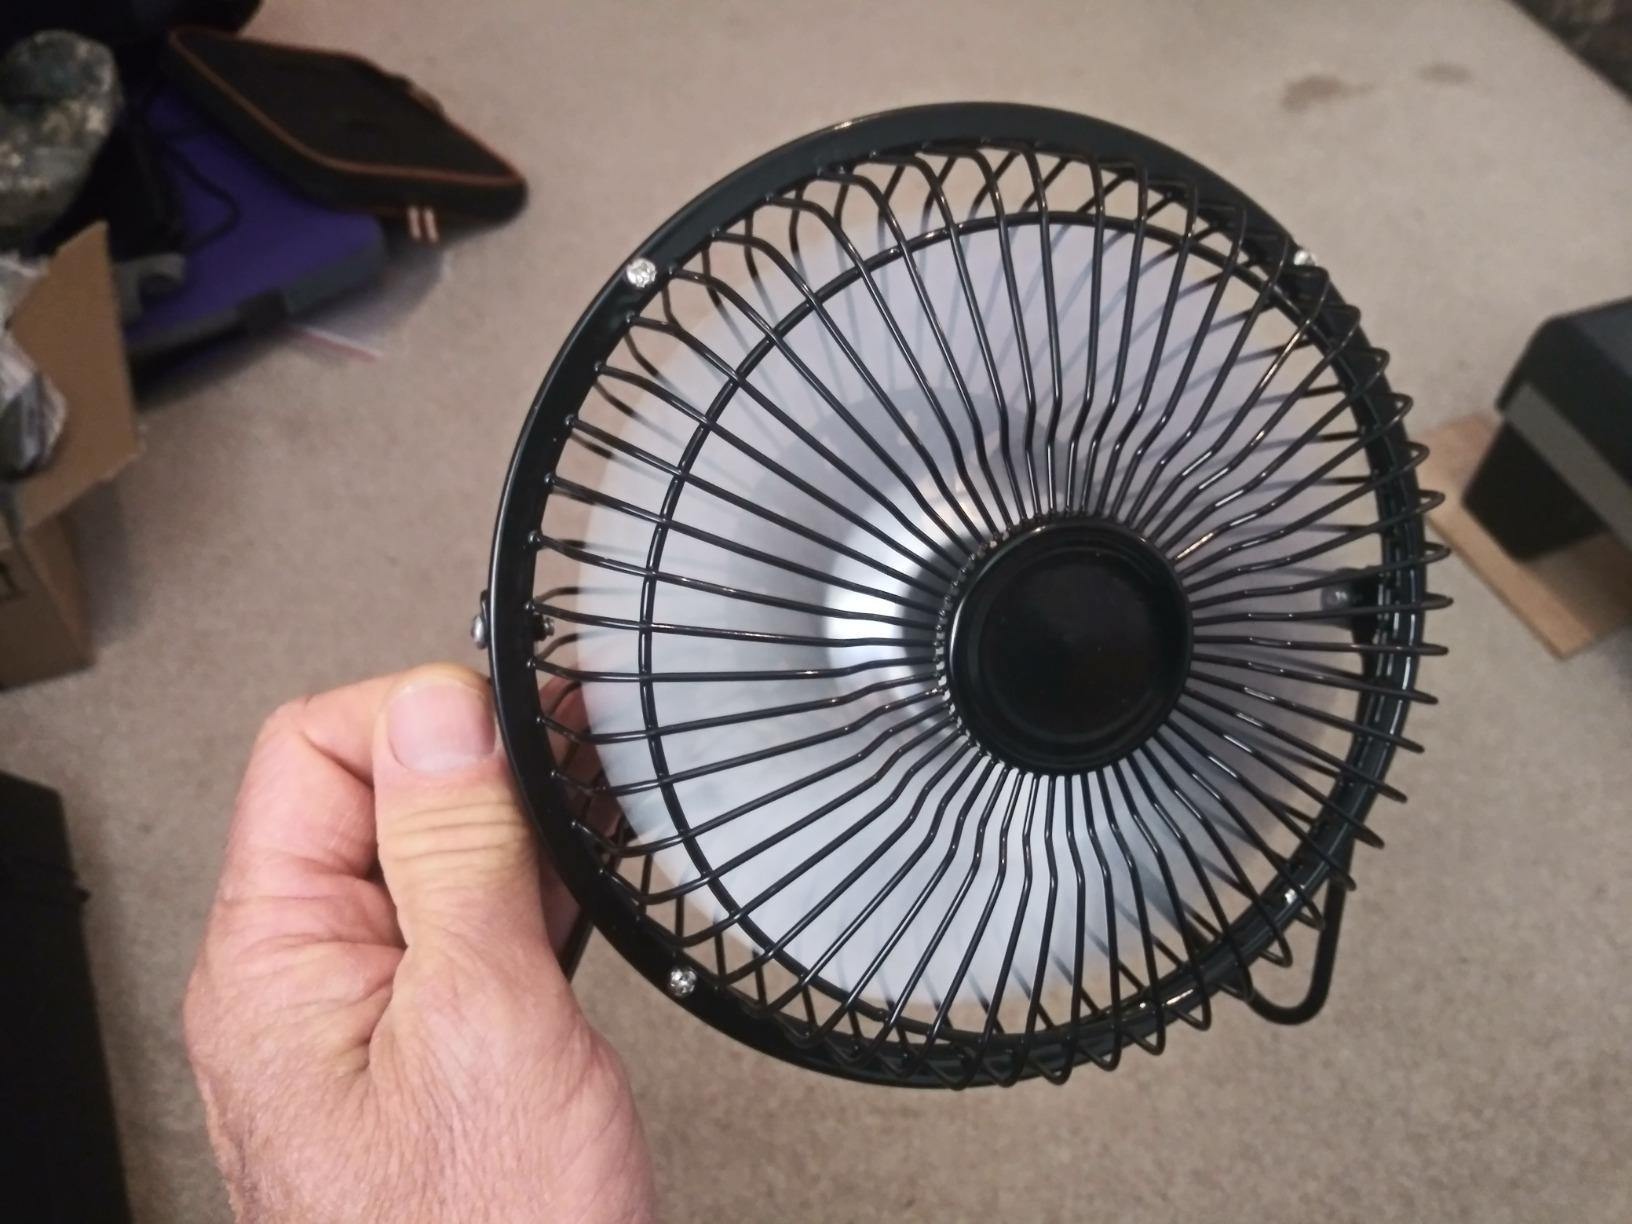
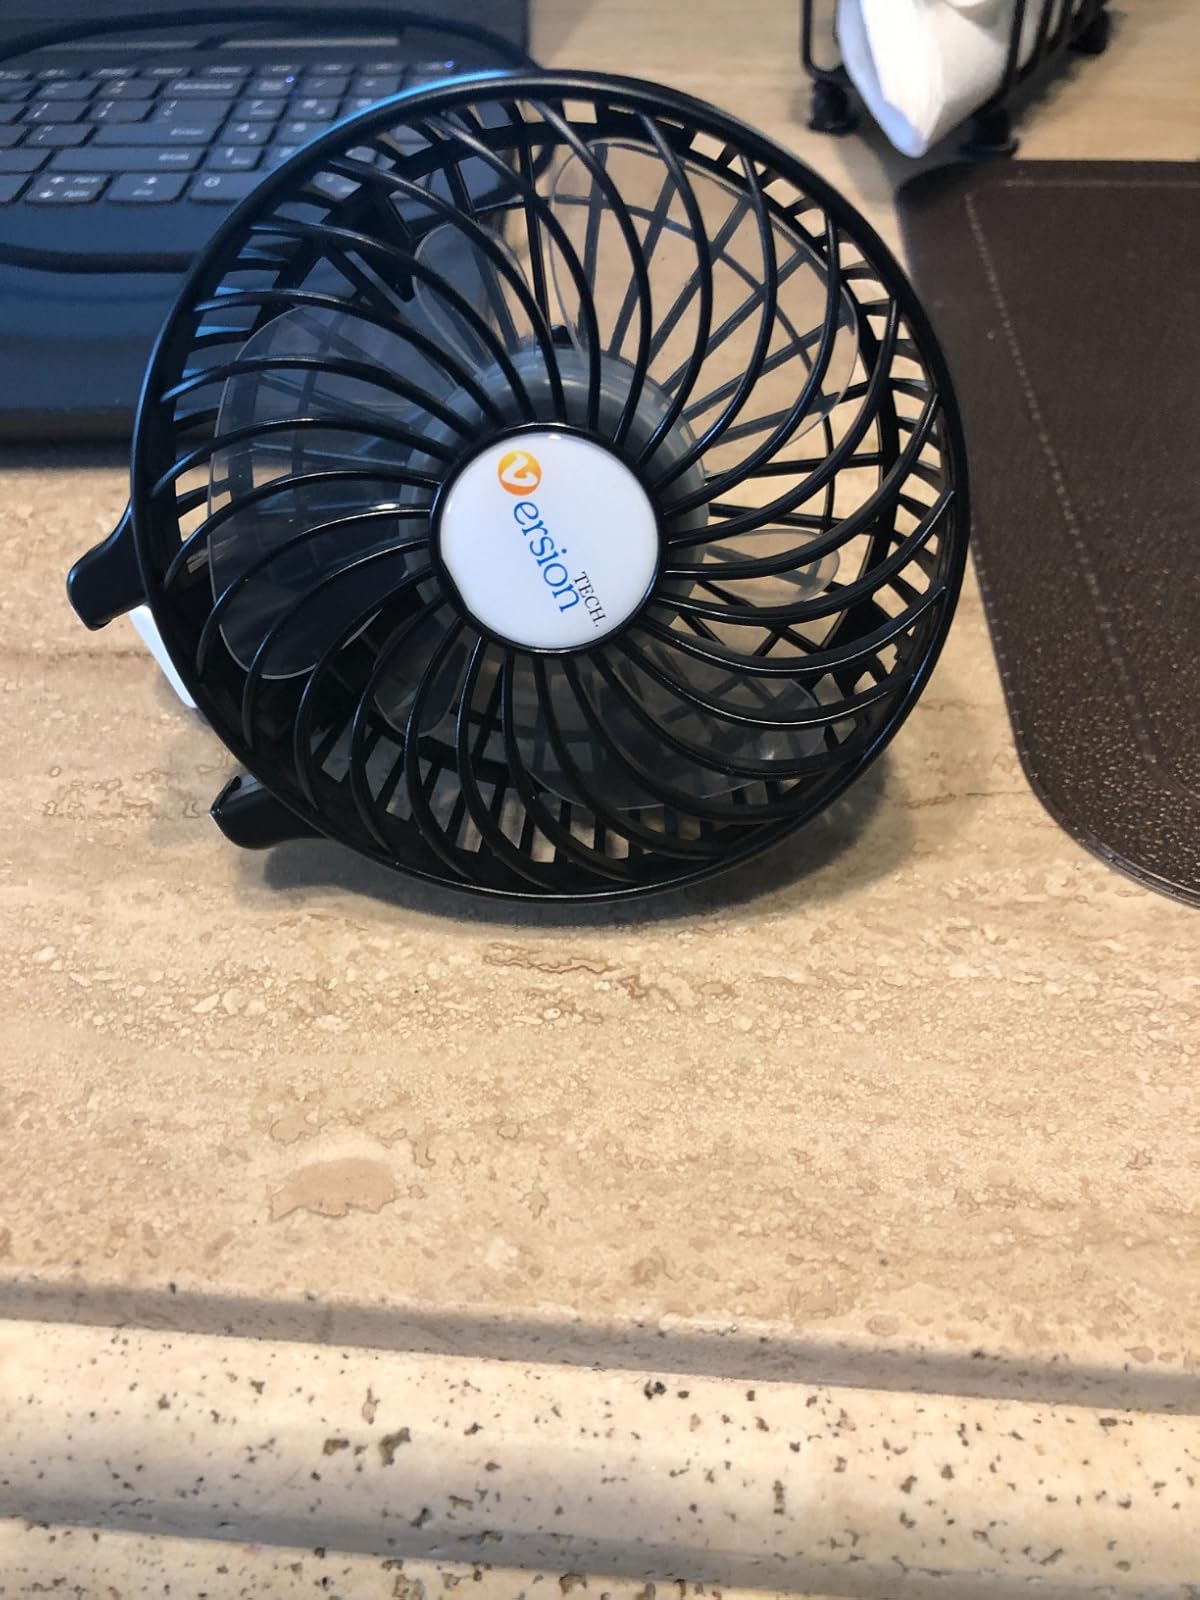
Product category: fan
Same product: no